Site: brandenburg
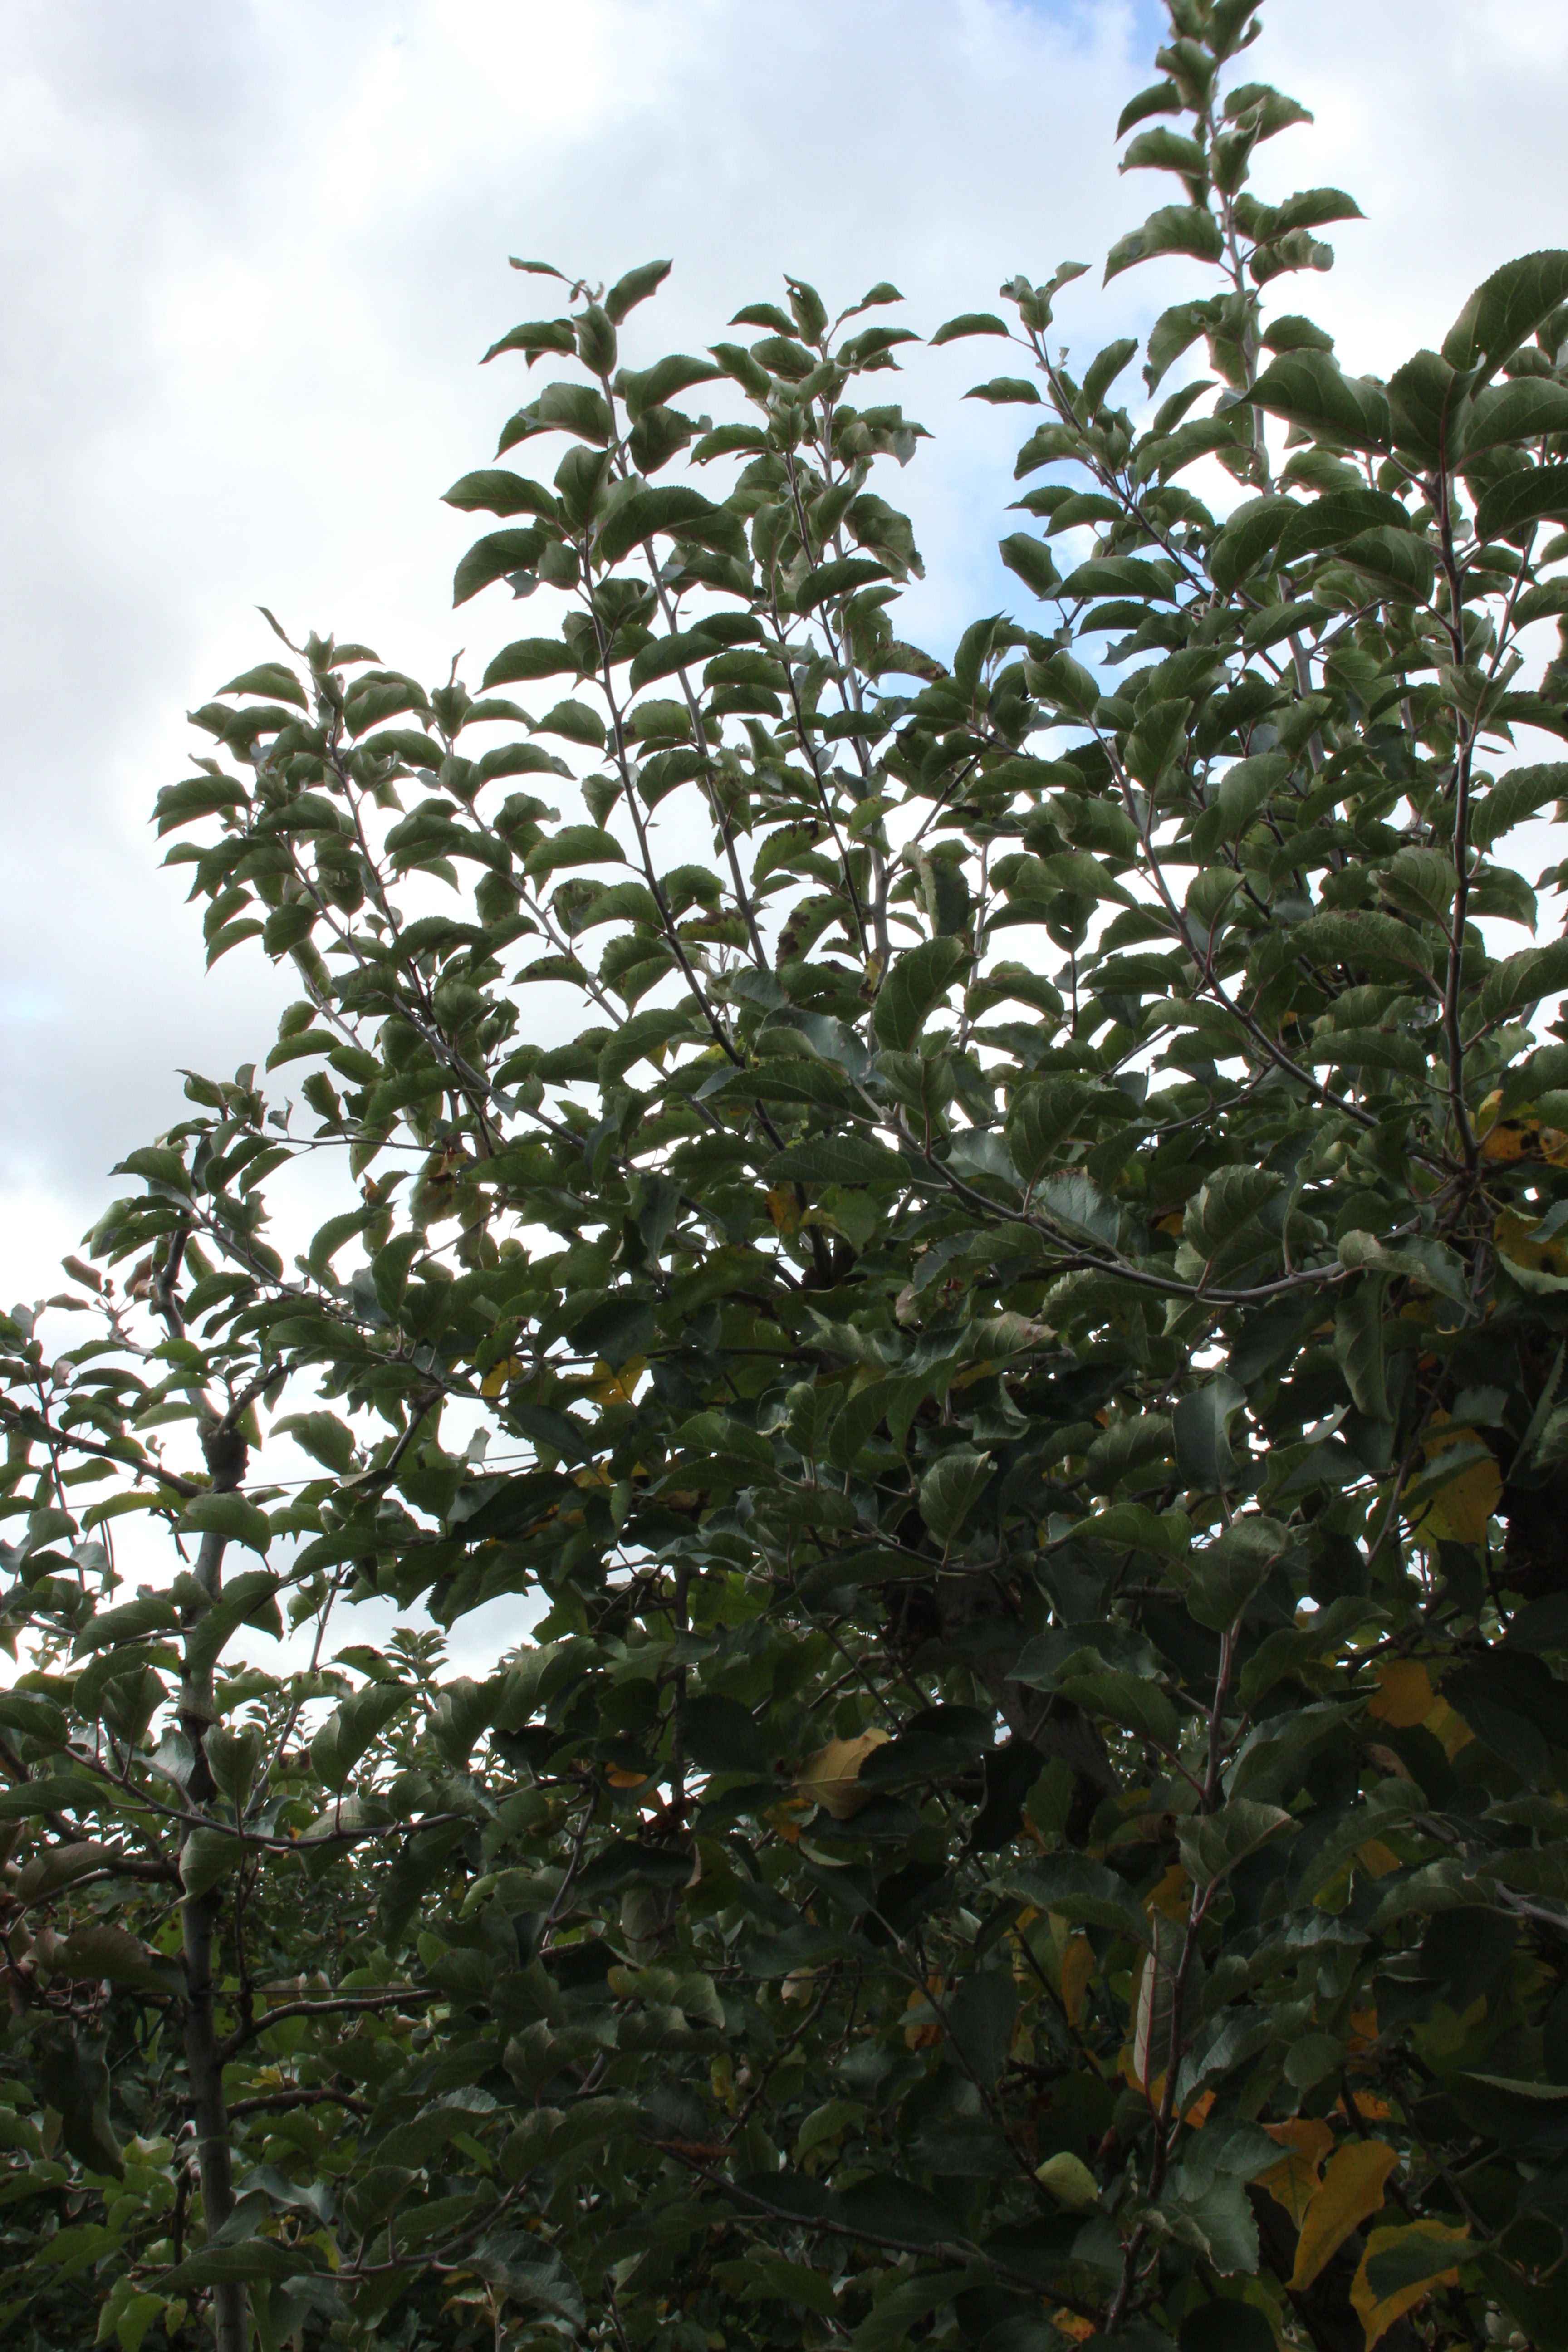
Growth stage (BBCH 91): Senescence, beginning of dormancy